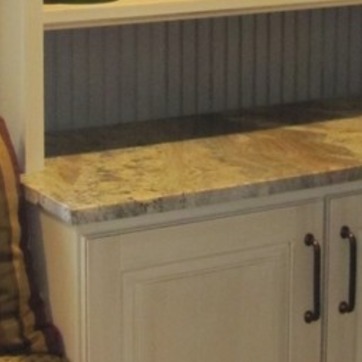
Material: polishedstone